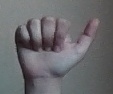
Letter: dhad